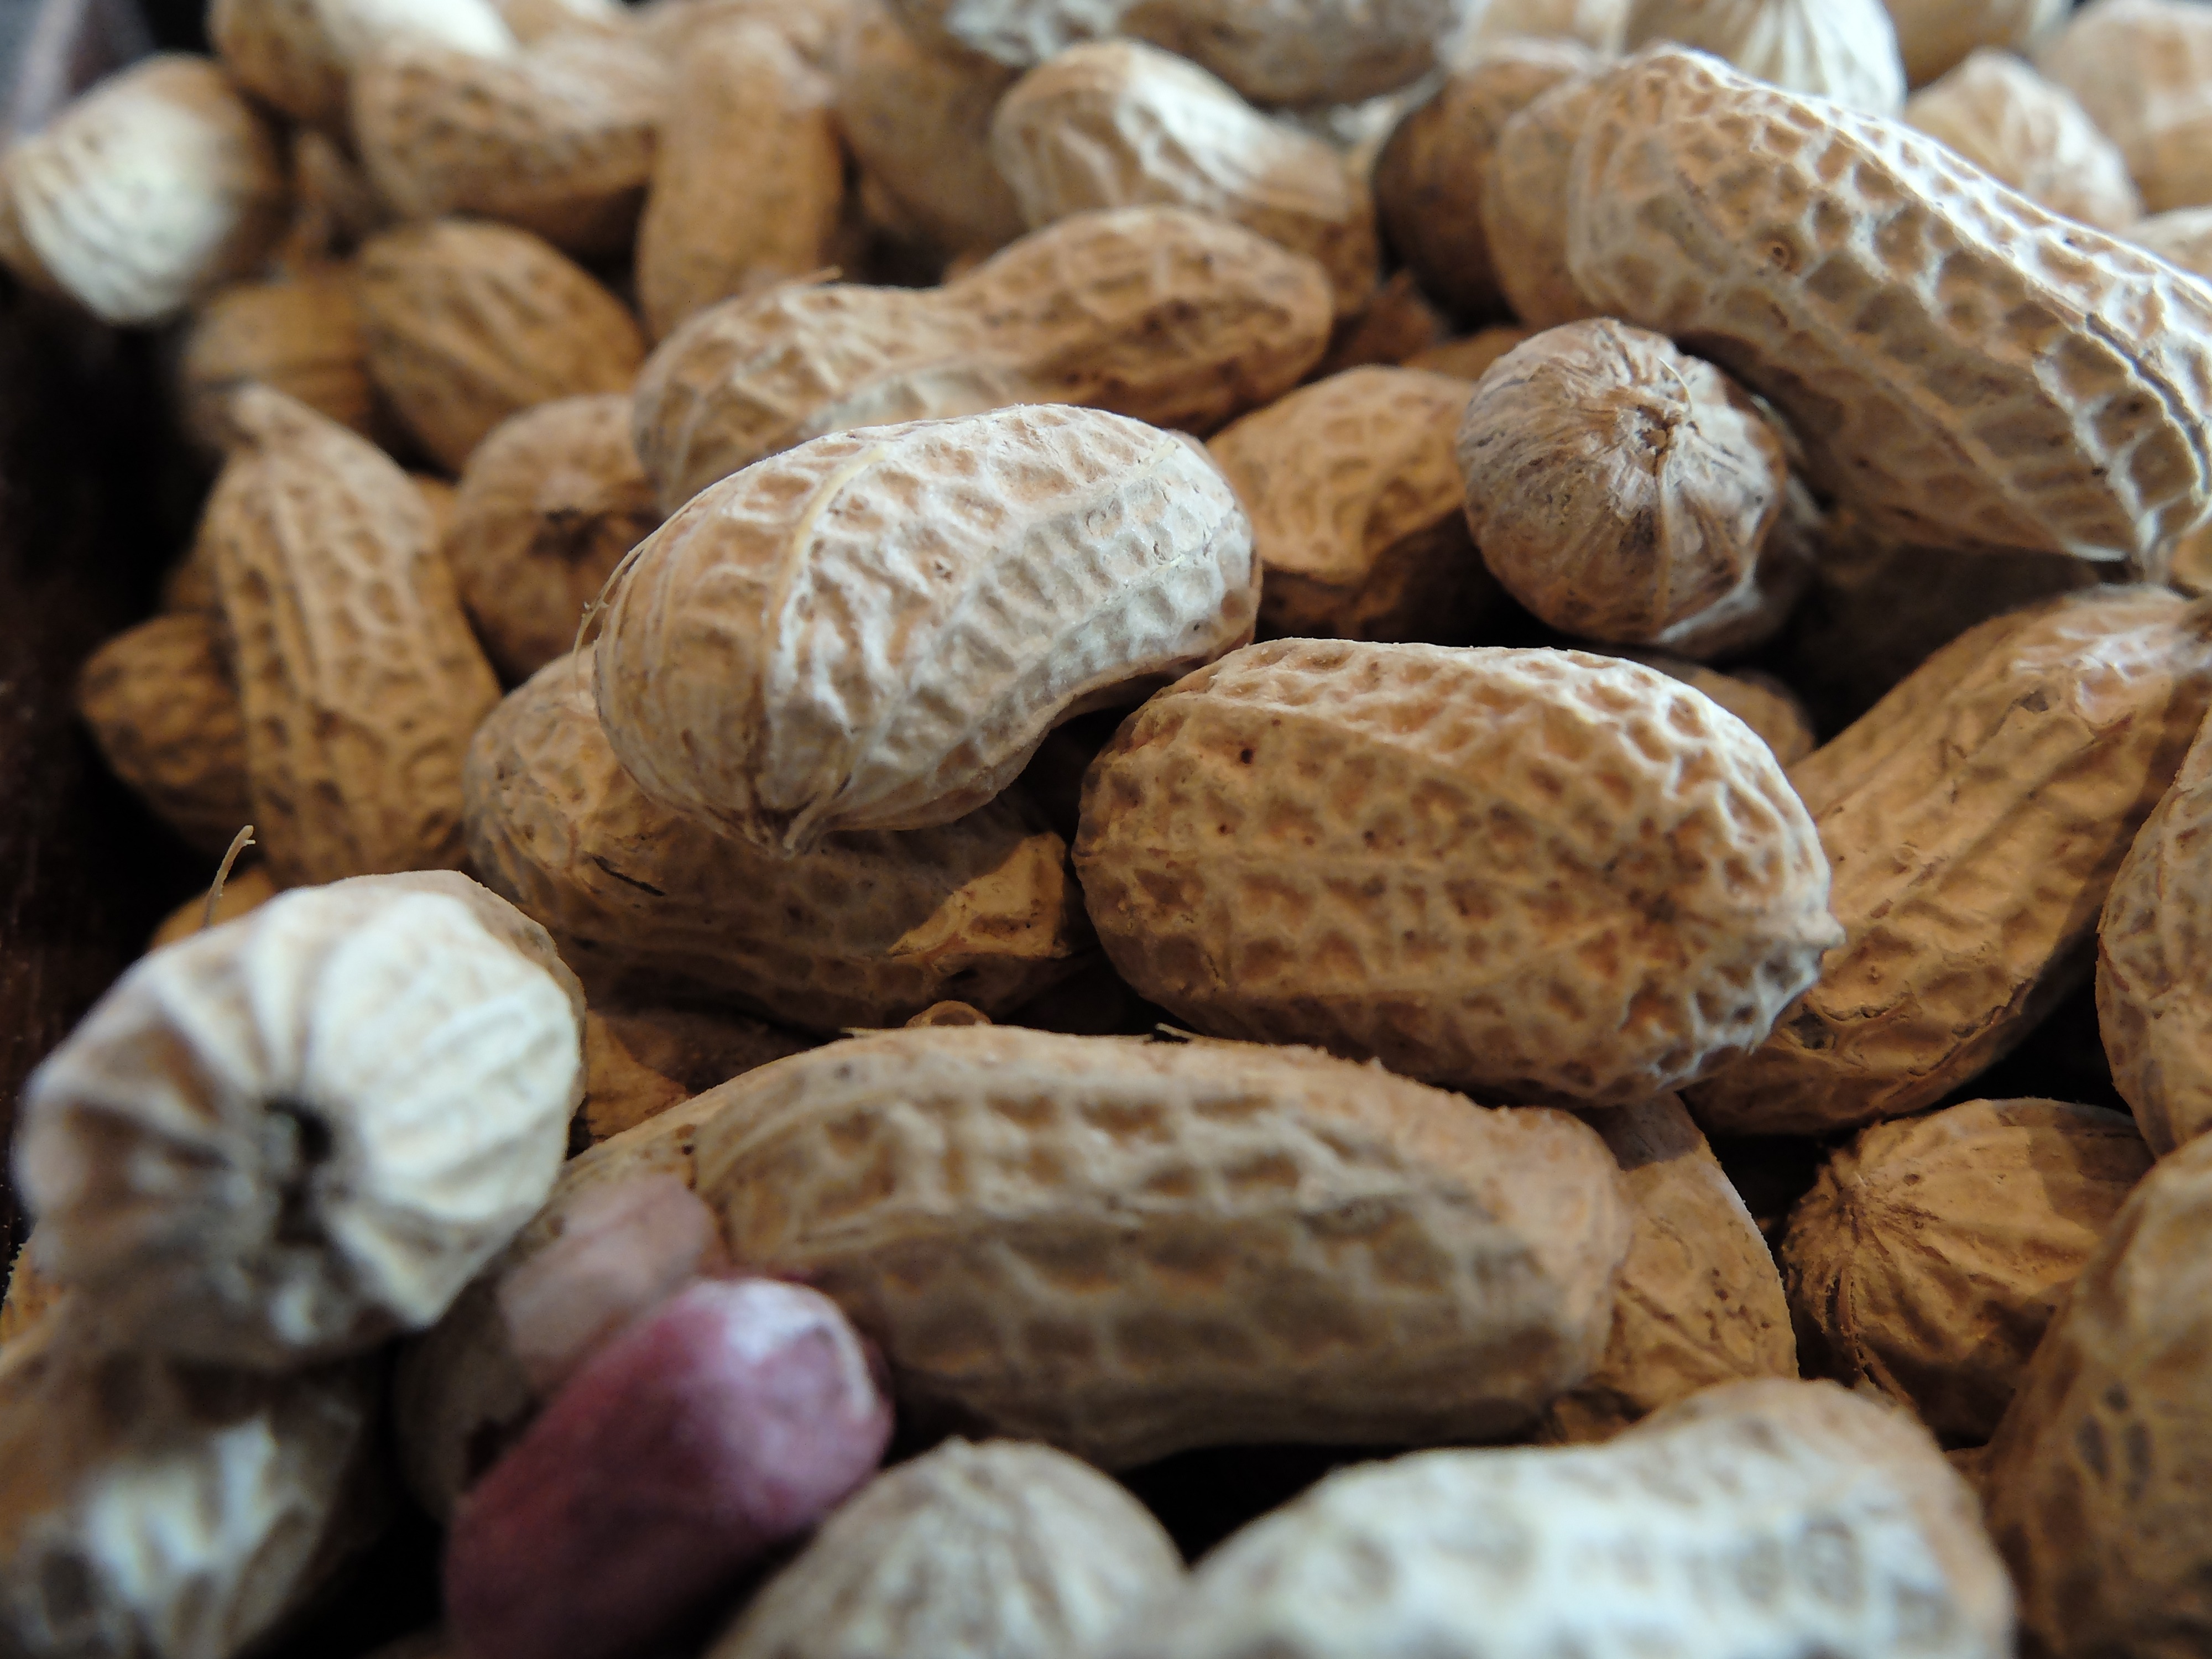
plant, fruit, food, produce, peel, peanut, flowering plant, land plant, nuts seeds, and liu, the accused